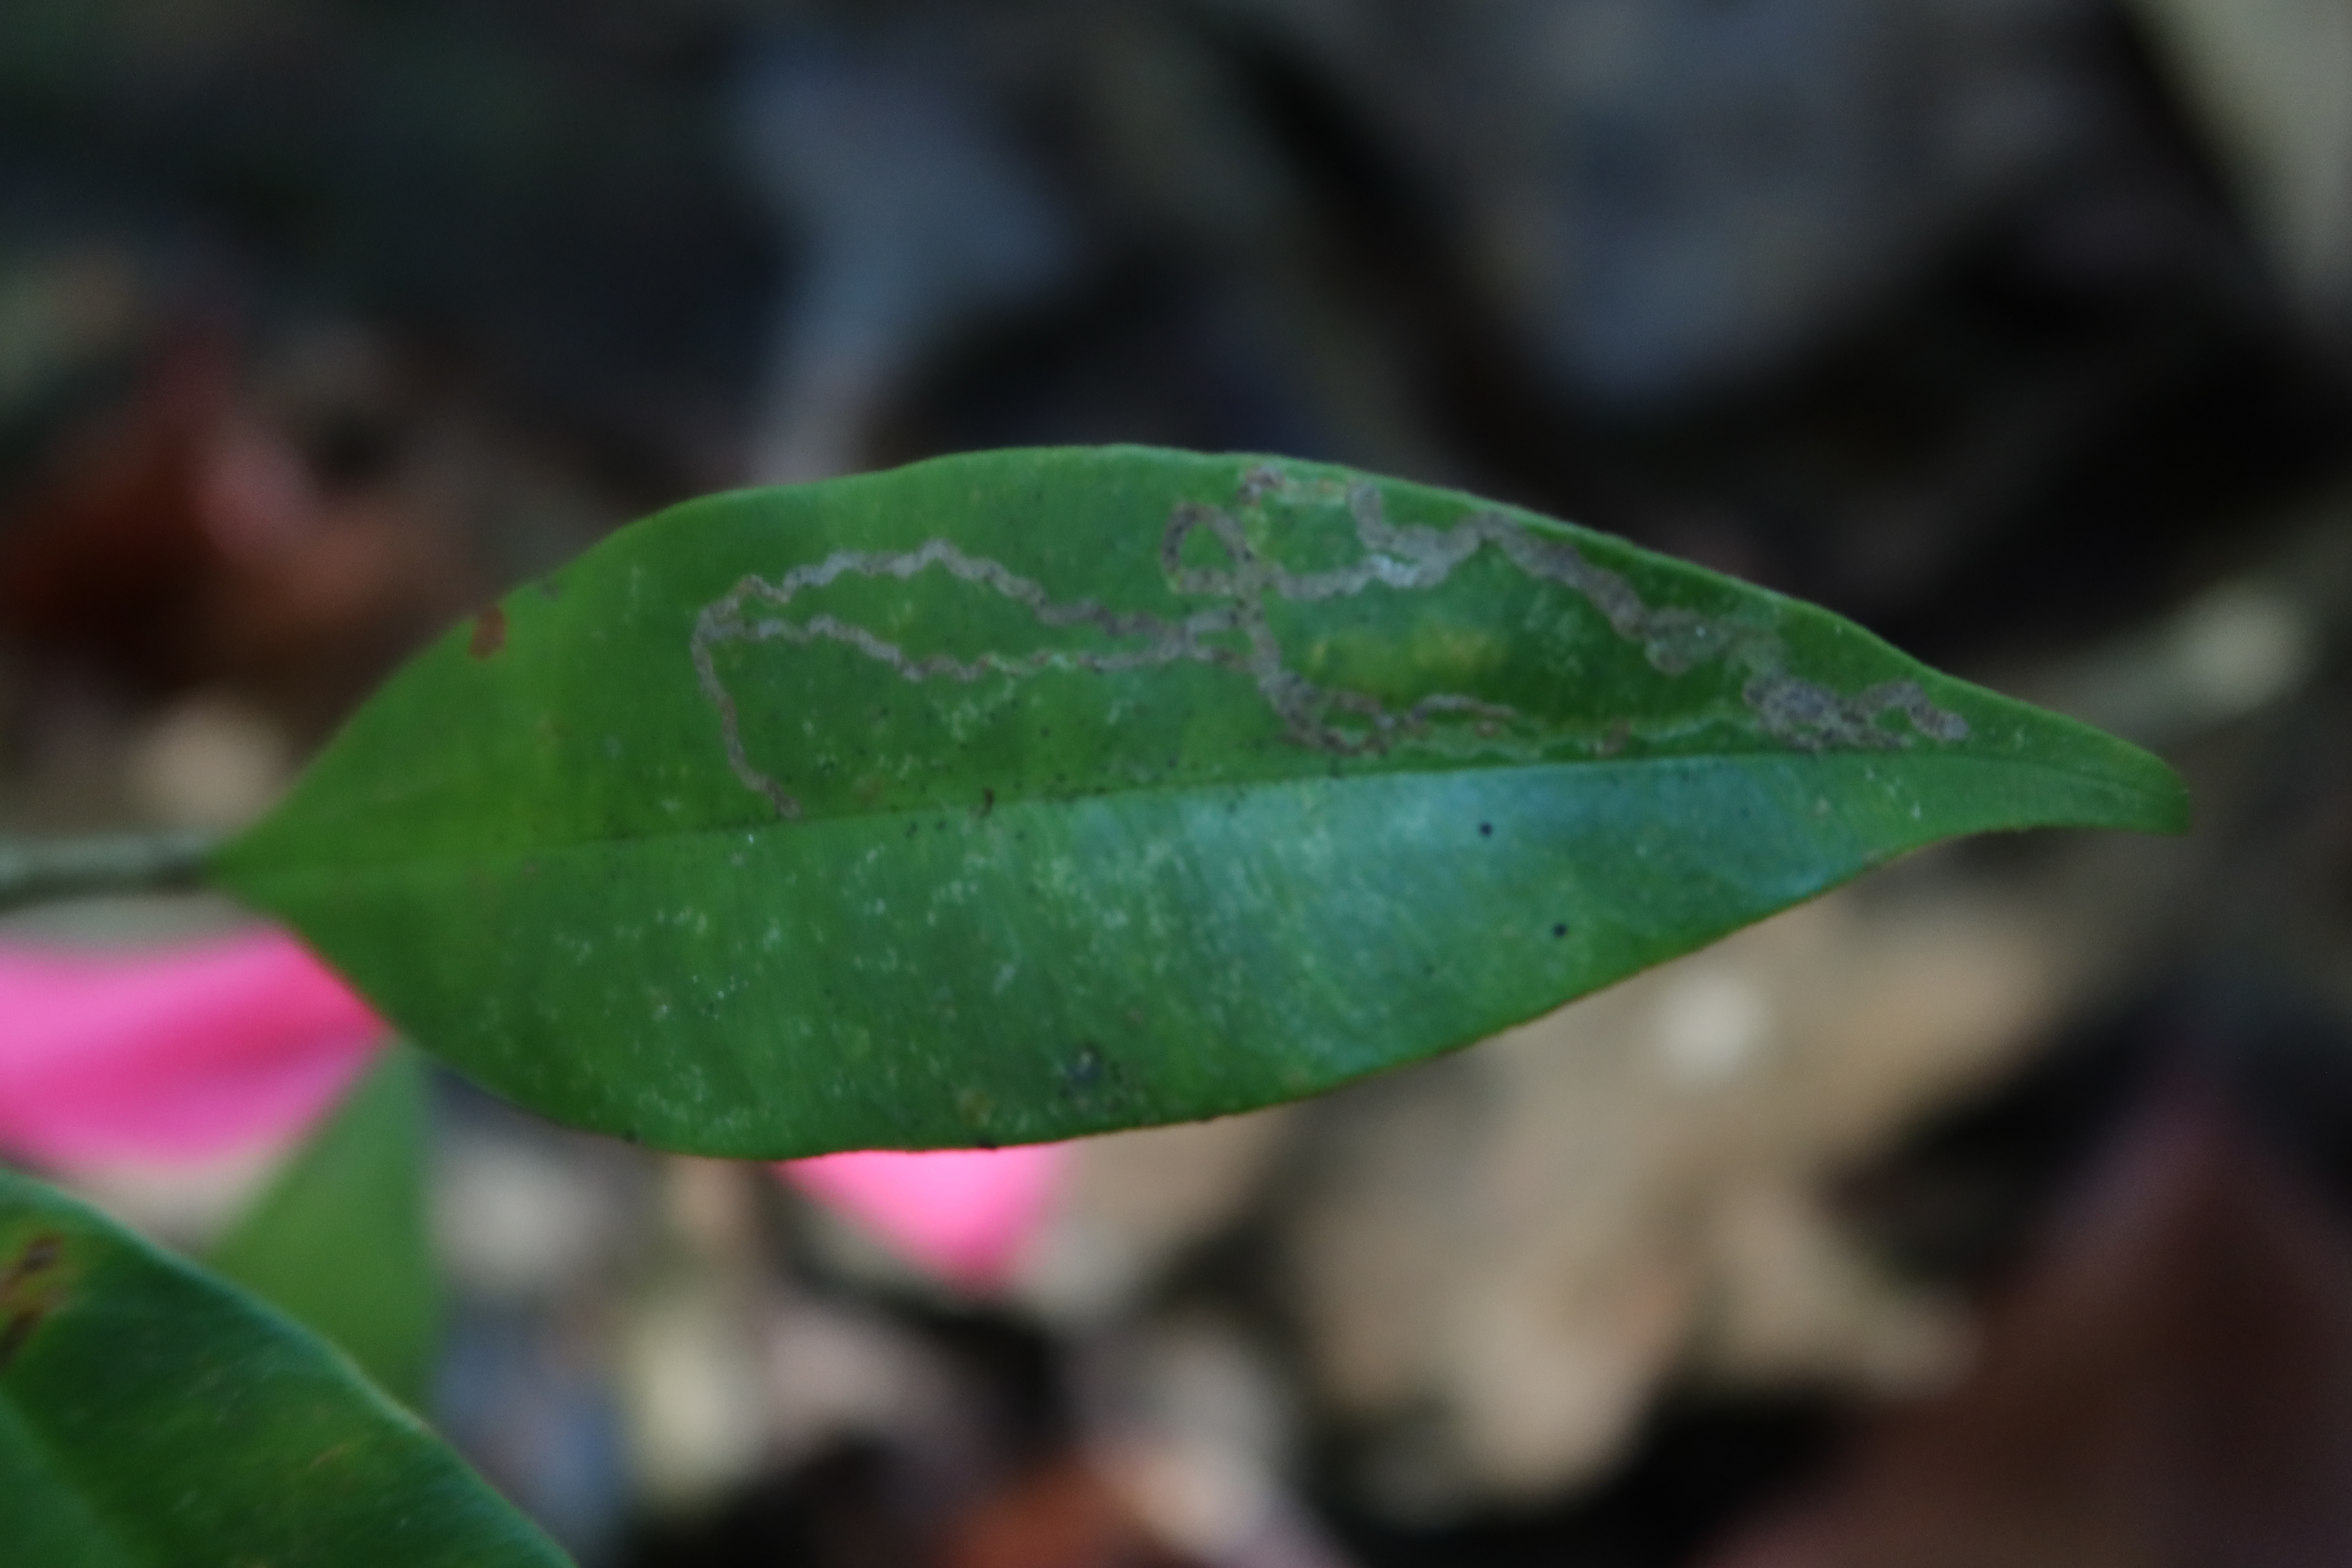
Label: Brown spots